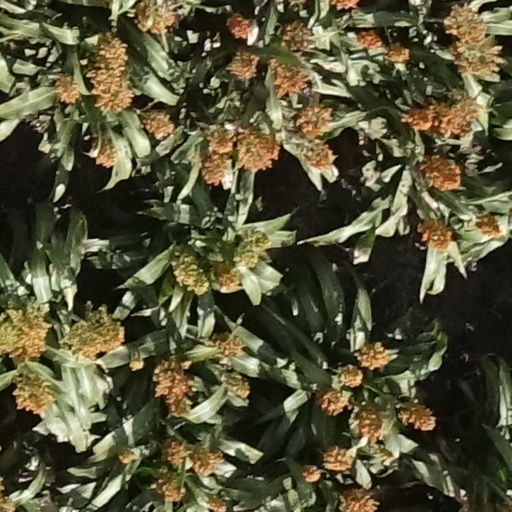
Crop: sorghum